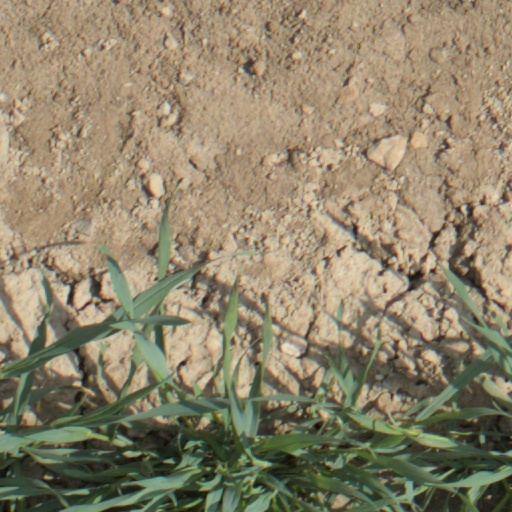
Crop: wheat